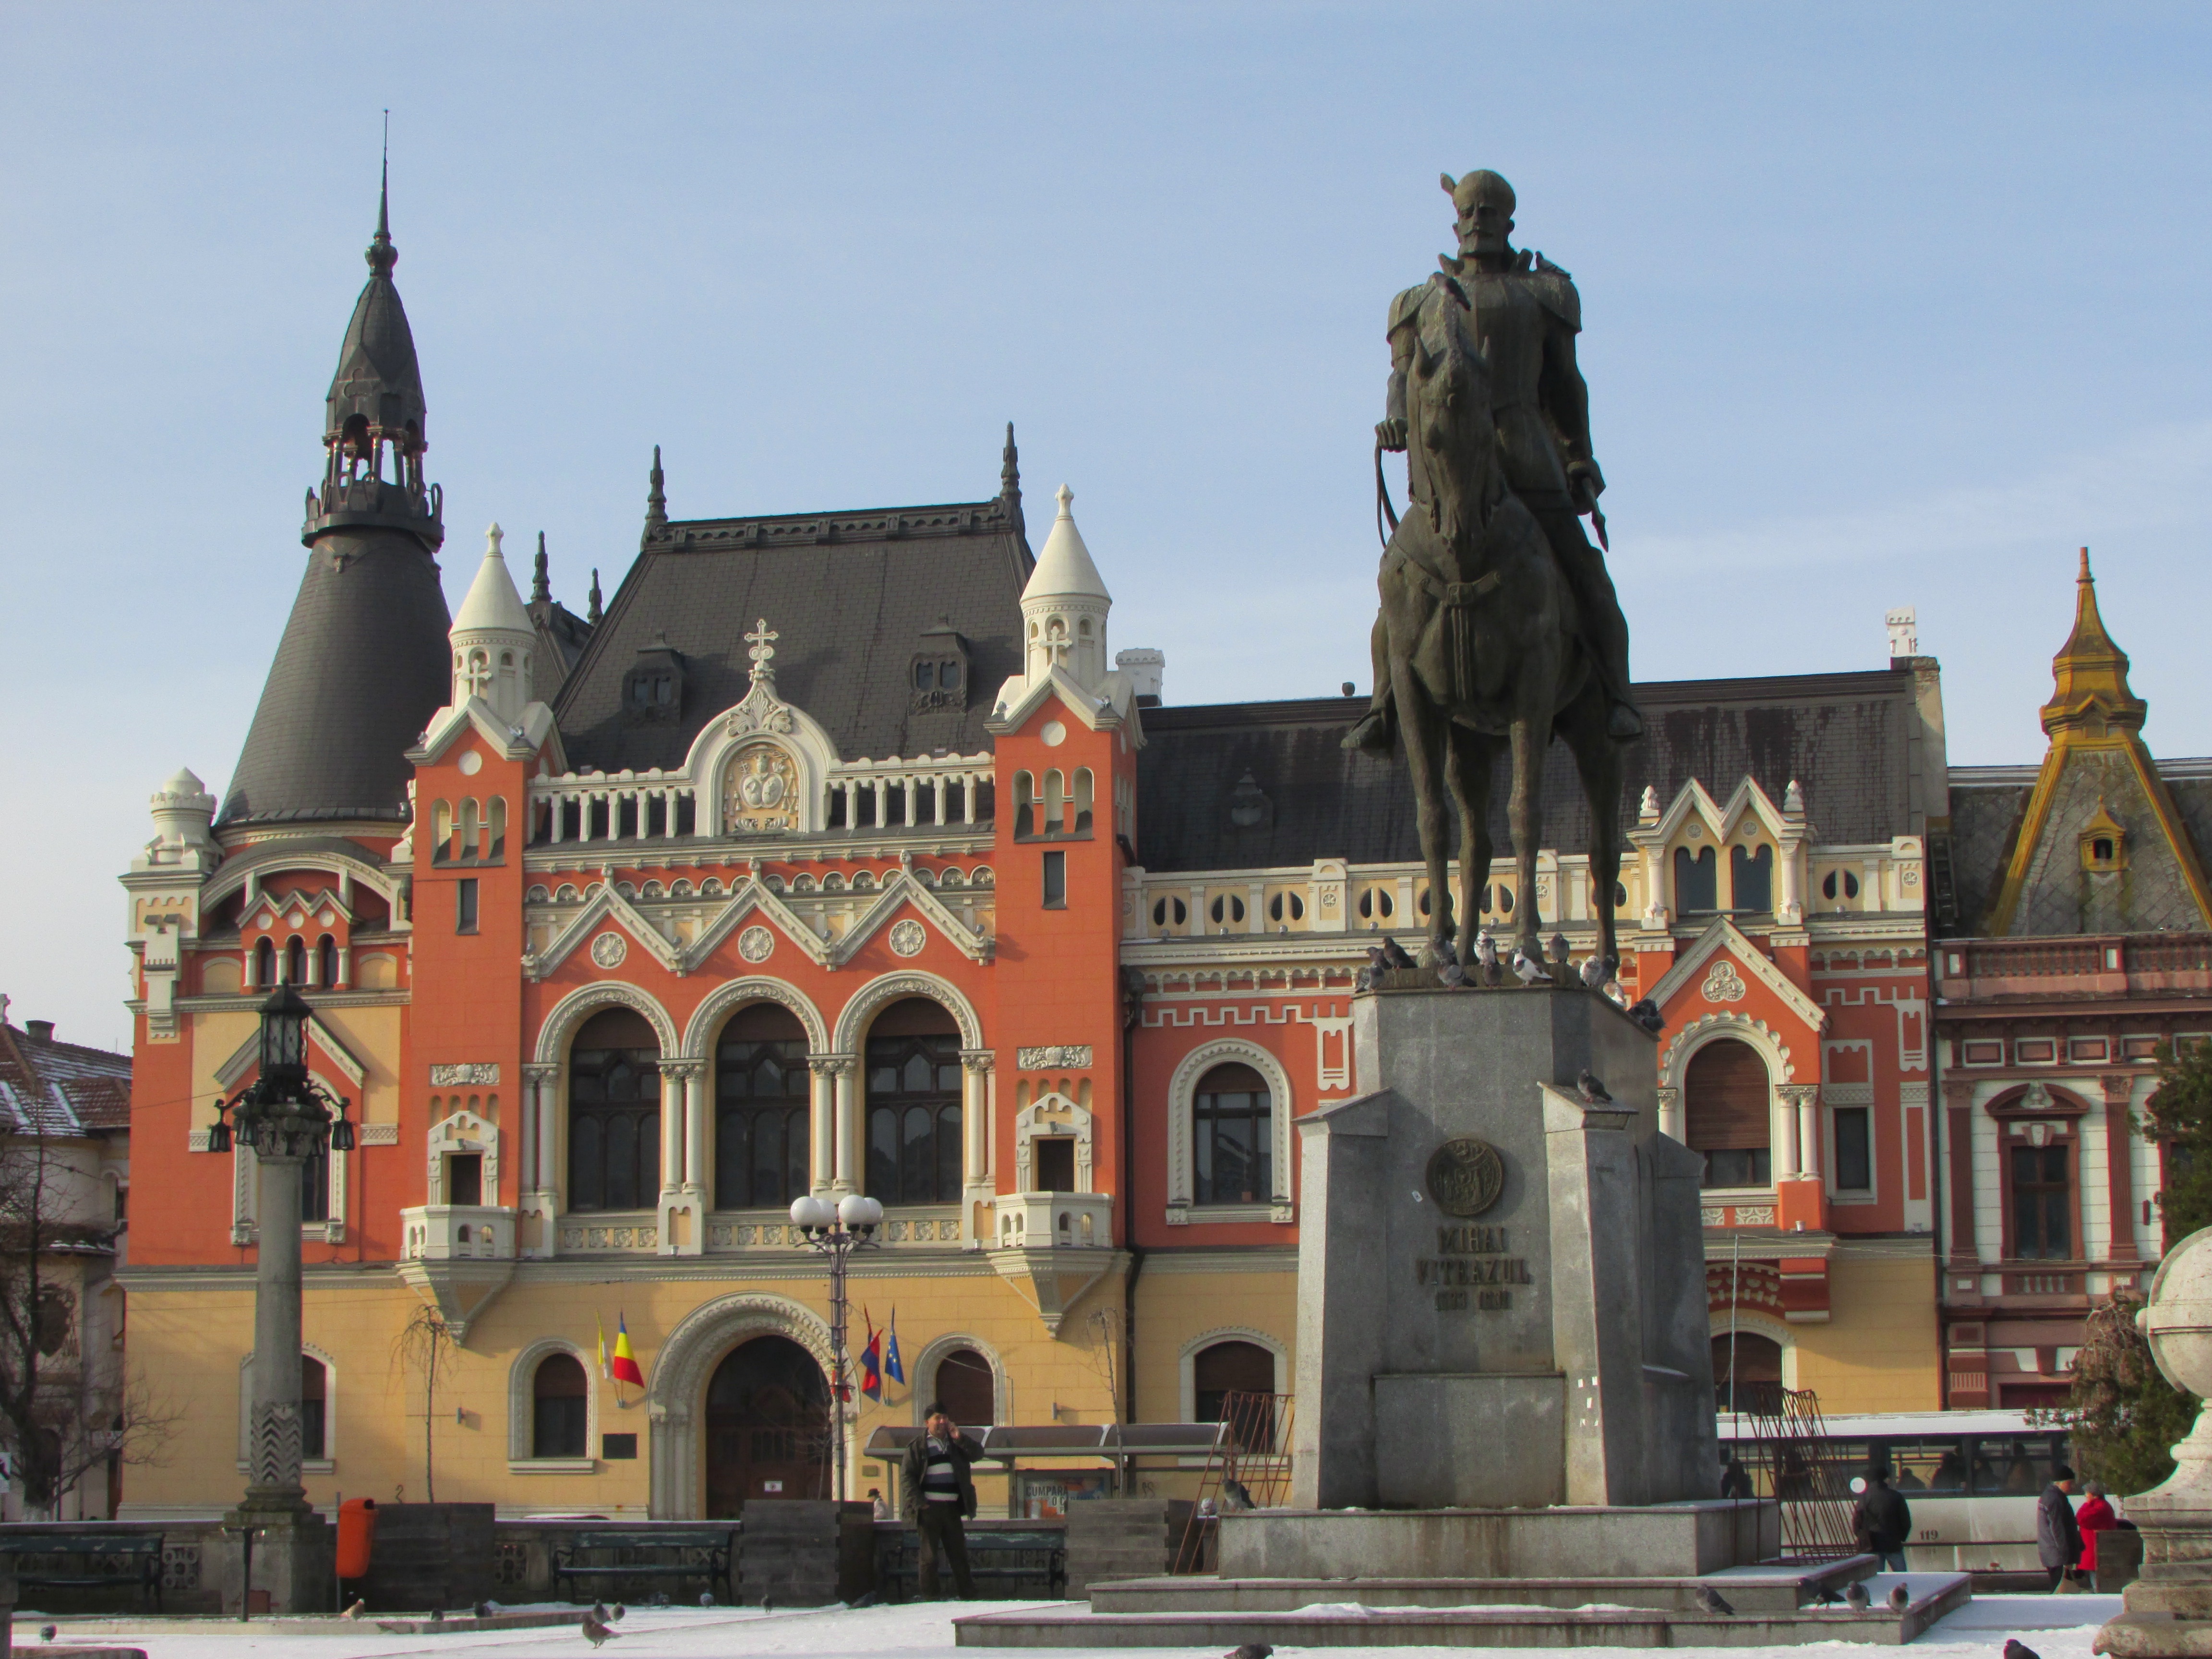
winter, town, building, palace, city, monument, statue, plaza, landmark, facade, church, cathedral, tourism, place of worship, old town, temple, monastery, center, romania, transylvania, tours, oradea, crisana, historic site